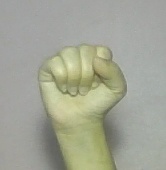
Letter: saad